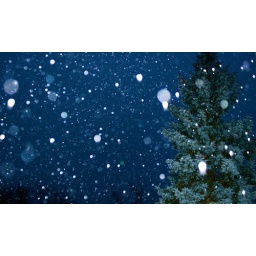
This tree fell on my house in a storm. It broke my balcony and it's gone forever now.